Great Britain

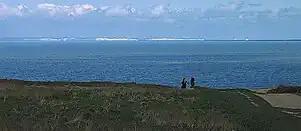
View of Britain's coast from Cap Gris-Nez in northern France

Great Britain lies on the European continental shelf, part of the Eurasian Plate and off the north-west coast of continental Europe, separated from this European mainland by the North Sea and by the English Channel, which narrows to at the Straits of Dover. It stretches over about ten degrees of latitude on its longer, north–south axis and covers , excluding the much smaller surrounding islands. The North Channel, Irish Sea, St George's Channel and Celtic Sea separate the island from the island of Ireland to its west. The island is since 1993 joined, via one structure, with continental Europe: the Channel Tunnel, the longest undersea rail tunnel in the world. The island is marked by low, rolling countryside in the east and south, while hills and mountains predominate in the western and northern regions. It is surrounded by over 1,000 smaller islands and islets. The greatest distance between two points is (between Land's End, Cornwall and John o' Groats, Caithness), by road.